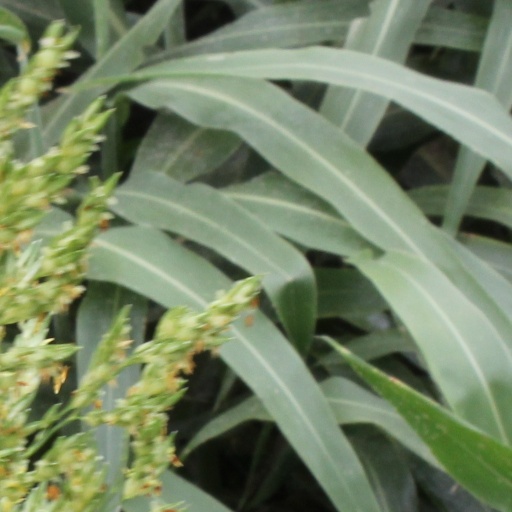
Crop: sorghum